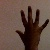
The image shows a hand gesture representing the number 5 in Indian Sign Language.